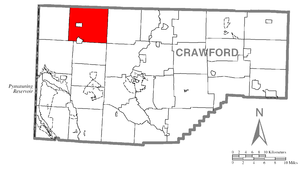
Spring Township est un township, situé au nord-ouest du comté de Crawford, en Pennsylvanie, aux États-Unis. En 2010, il comptait une population de 1 548 habitants.